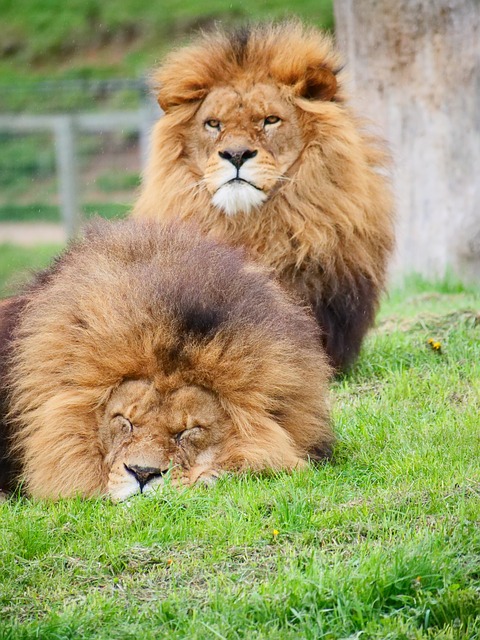
Label: gatto